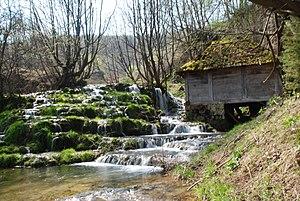
Taor est un village de Serbie situé sur le territoire de la Ville de Valjevo, district de Kolubara. Au recensement de 2011, il comptait 300 habitants.